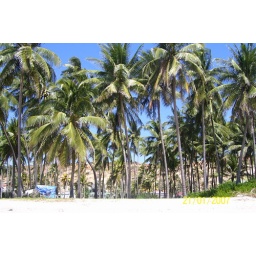
Palm trees by the beach